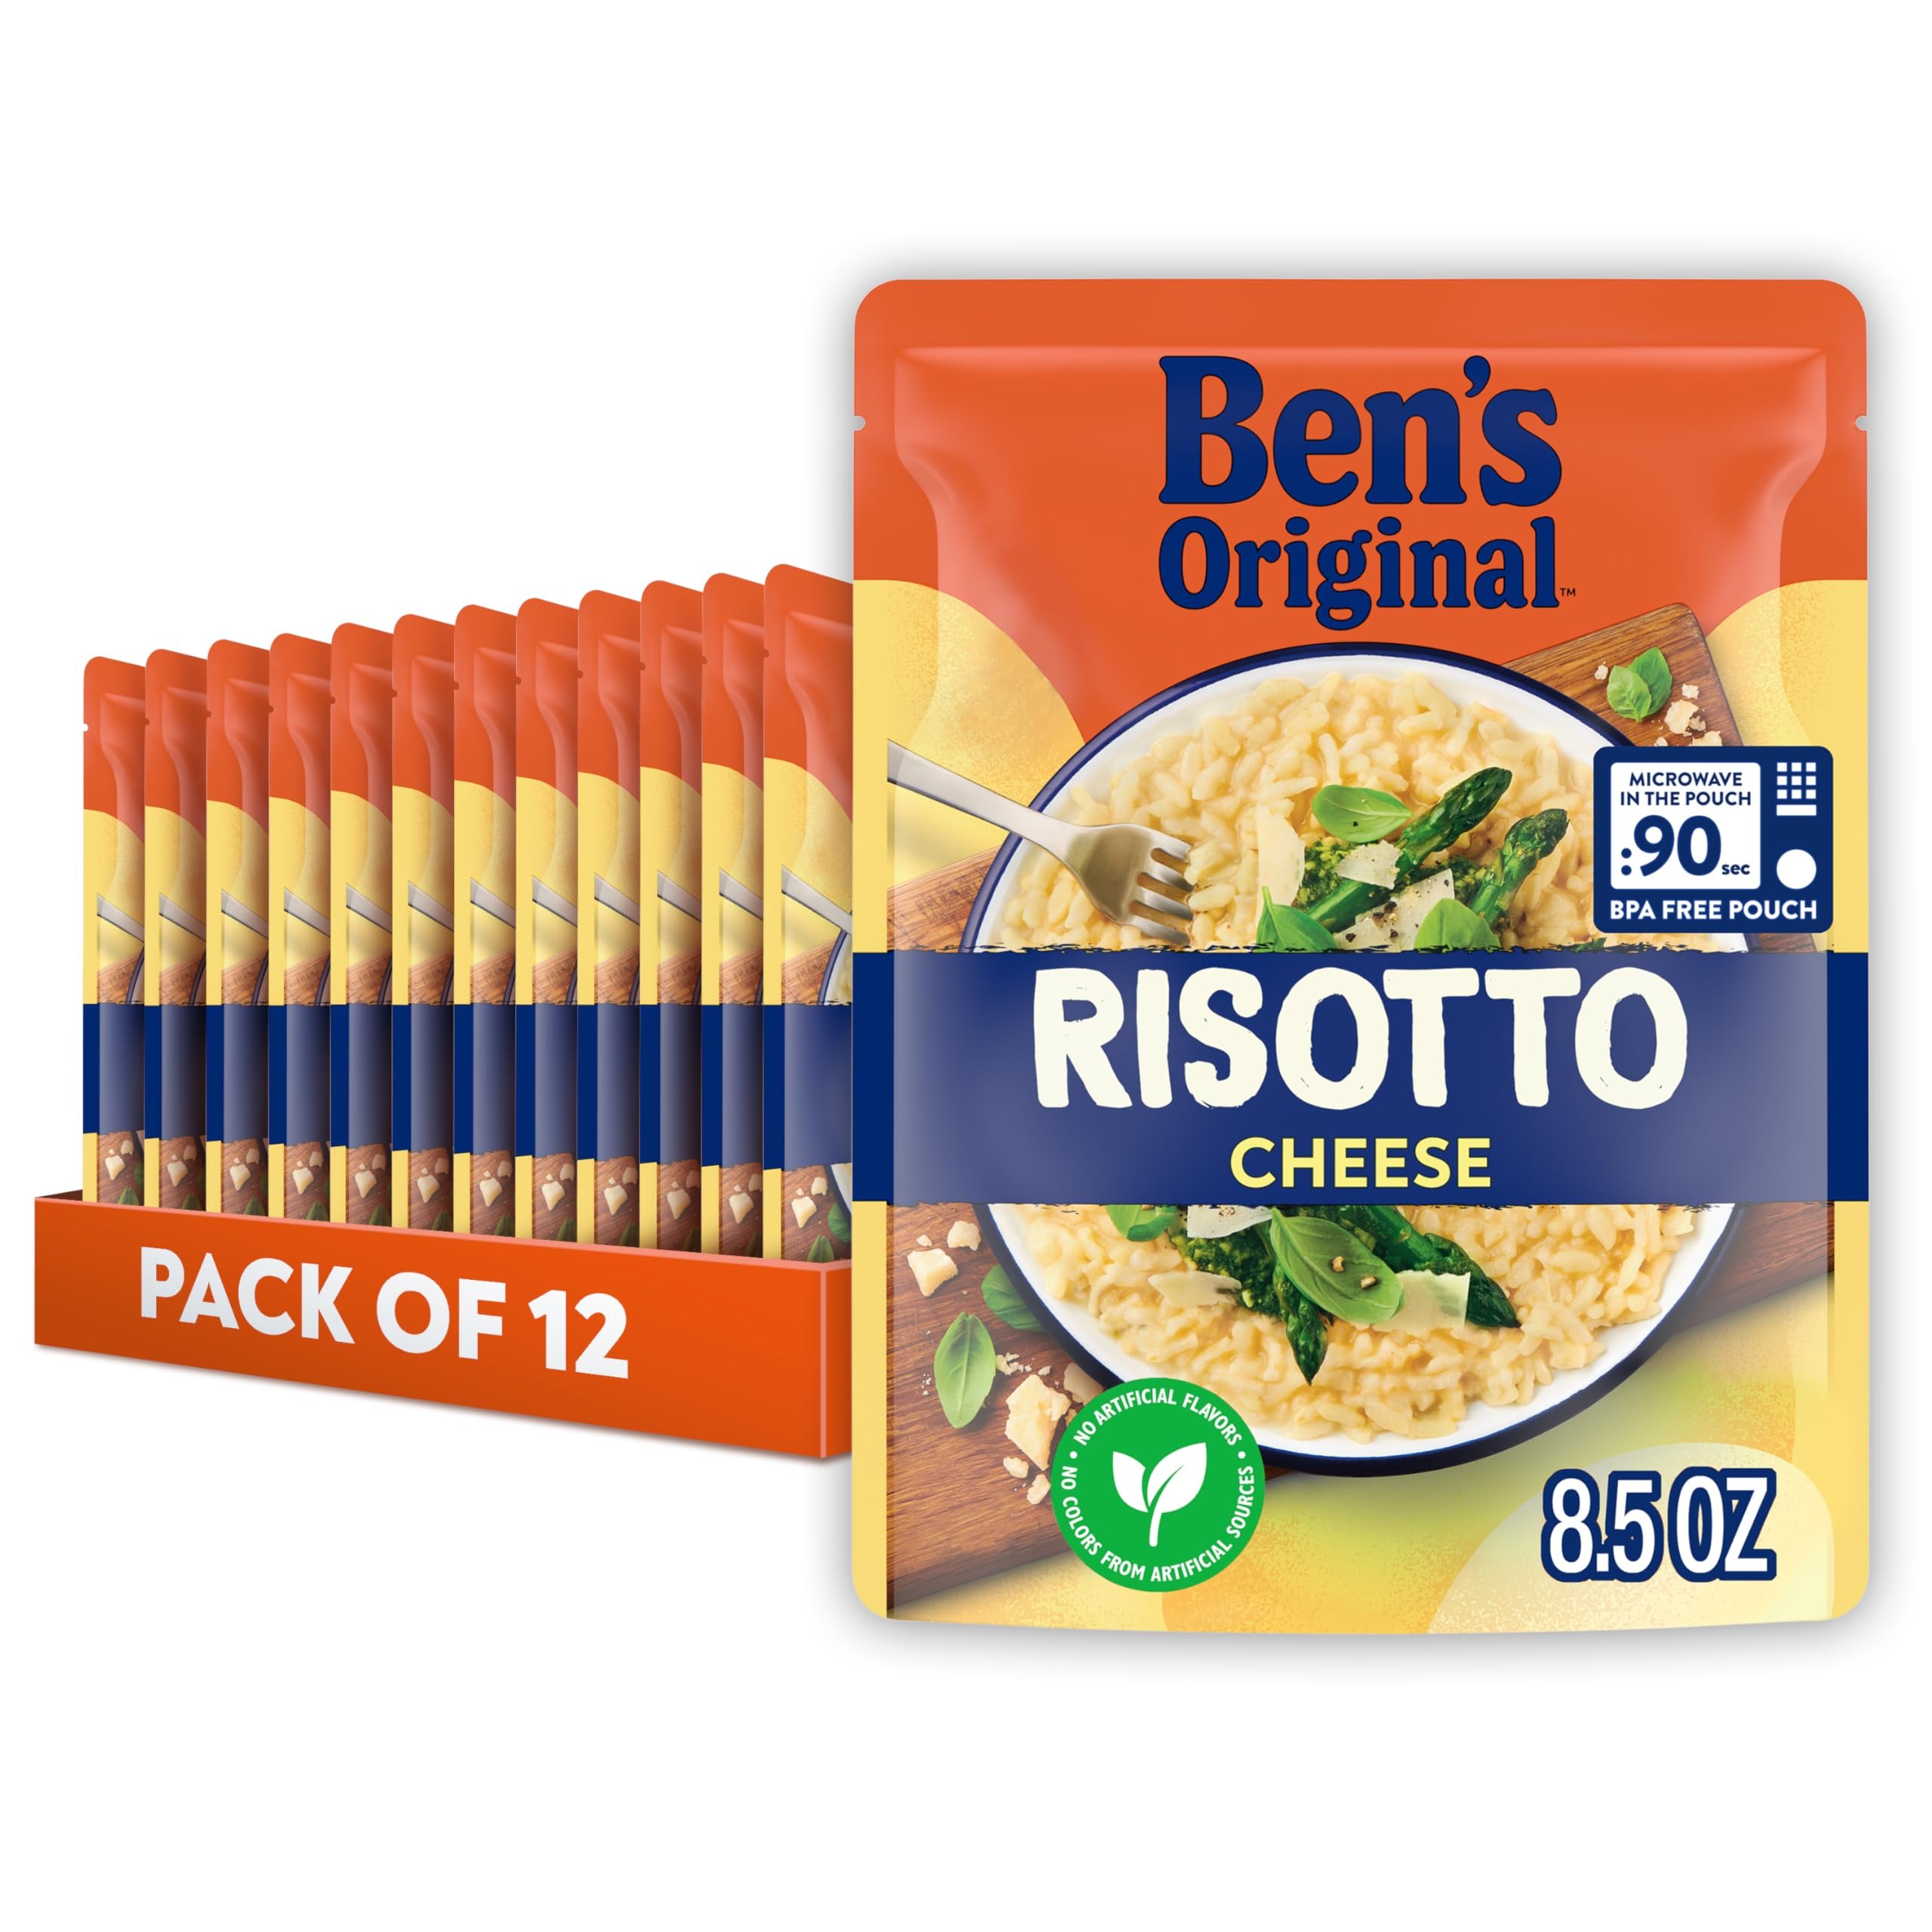
Item Name: BEN'S ORIGINAL Risotto Cheese Flavored Rice, Easy Dinner Side, 8.5 oz Pouch (Pack of 12)
Bullet Point 1: Twelve 8.5 oz pouch of BEN'S ORIGINAL Risotto Cheese Flavored Rice
Bullet Point 2: Microwave rice pouch helps you enjoy a hassle-free dining experience with minimal clean up
Bullet Point 3: Cheese flavored rice side dish made with arborio rice and a hearty combination of cheddar, parmesan and blue cheese
Bullet Point 4: This vegetarian cheesy risotto tastes great plain or paired with your favorite meats or vegetables for a main course
Bullet Point 5: Add 1/3 cup of water to the risotto and cook it in the microwave for 90 seconds, or heat it in a skillet until it's ready to serve
Value: 102.0
Unit: Ounce

Price: 3.605